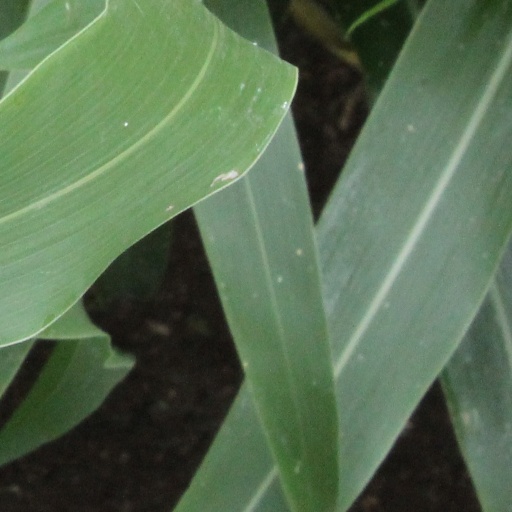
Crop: sorghum